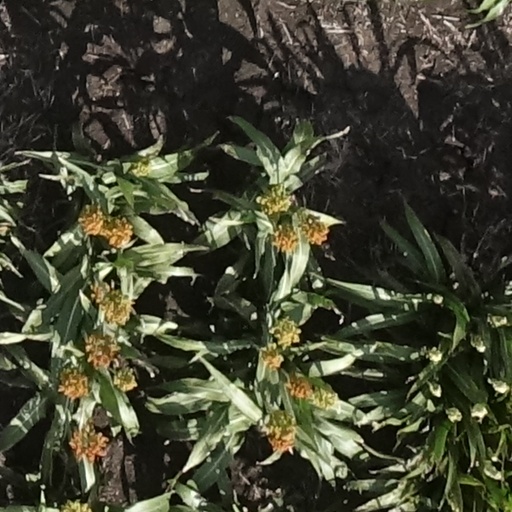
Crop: sorghum